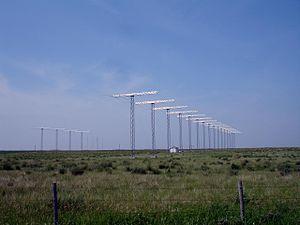
Le Super Dual Auroral Radar Network est un réseau à usage scientifique